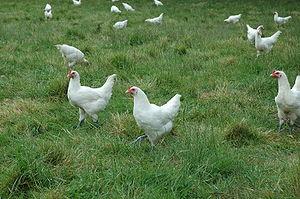
Il faut distinguer deux sortes de volailles de Bresse, dont l'une bénéficie d'une appellation d'origine contrôlée :